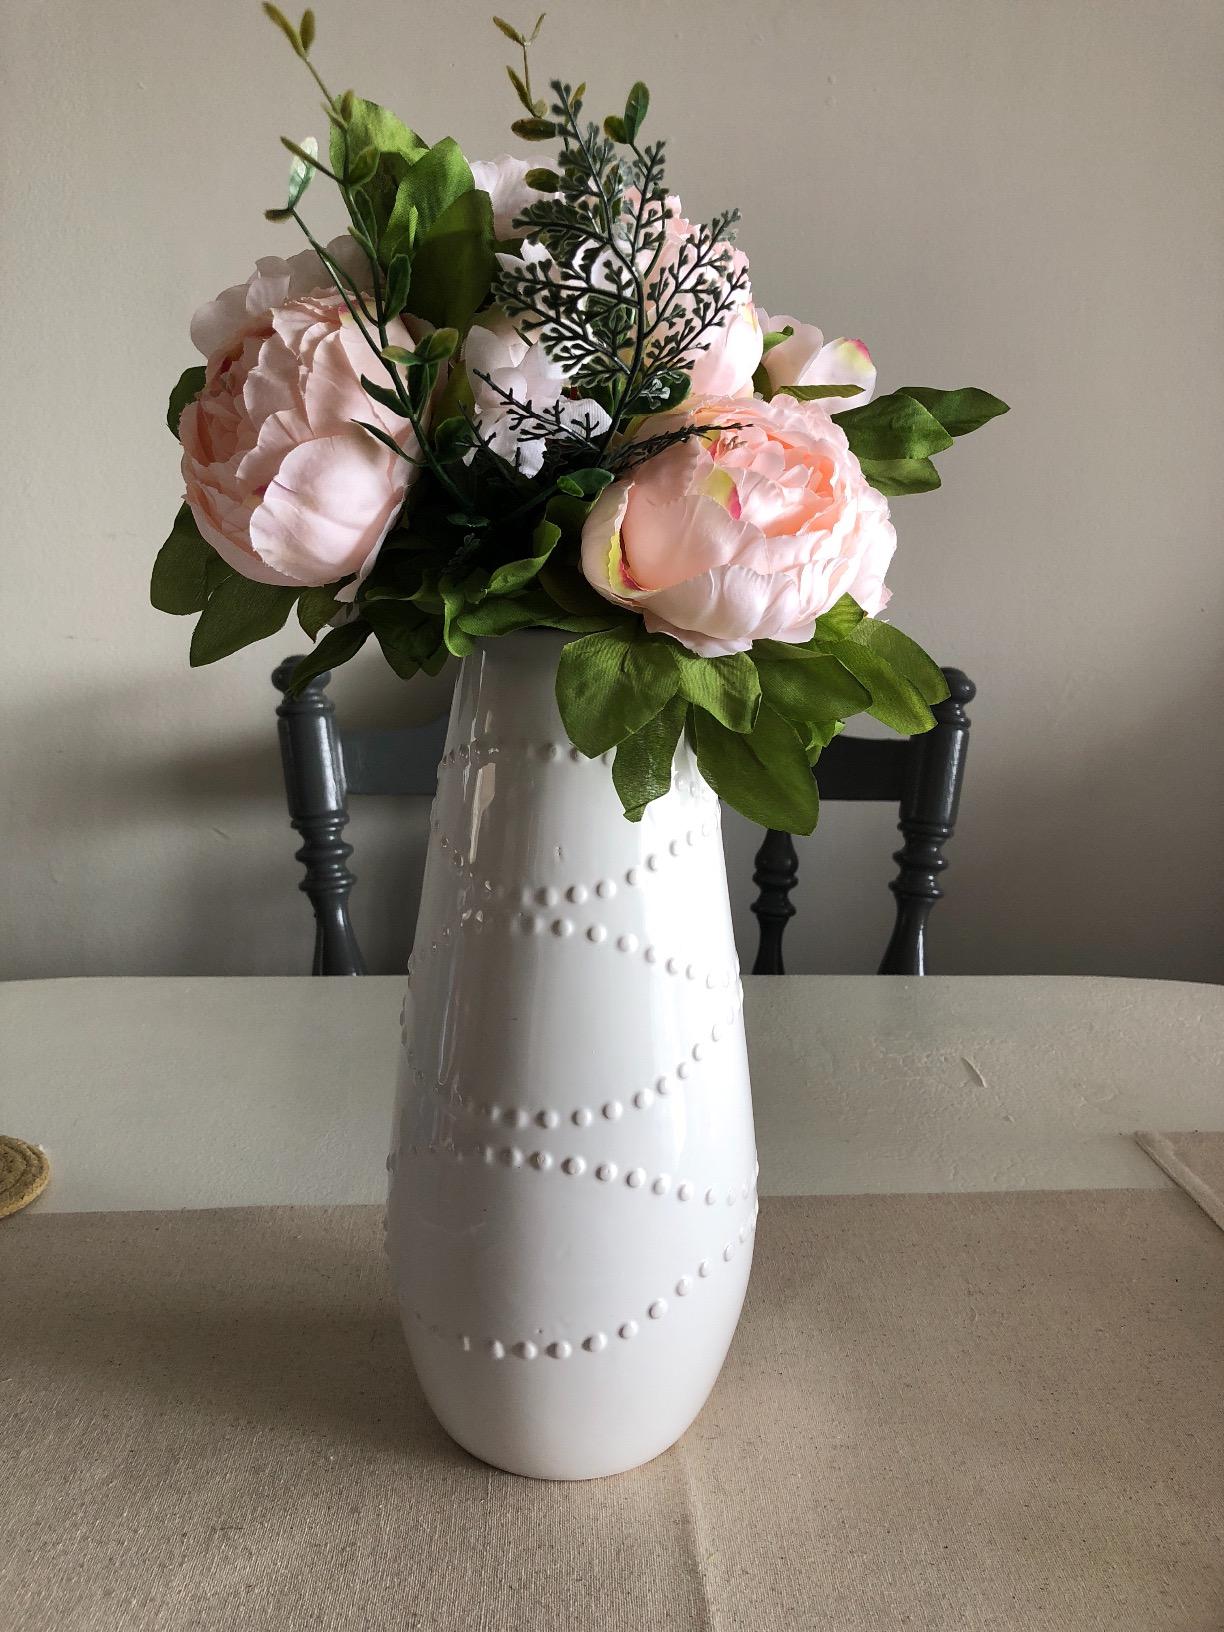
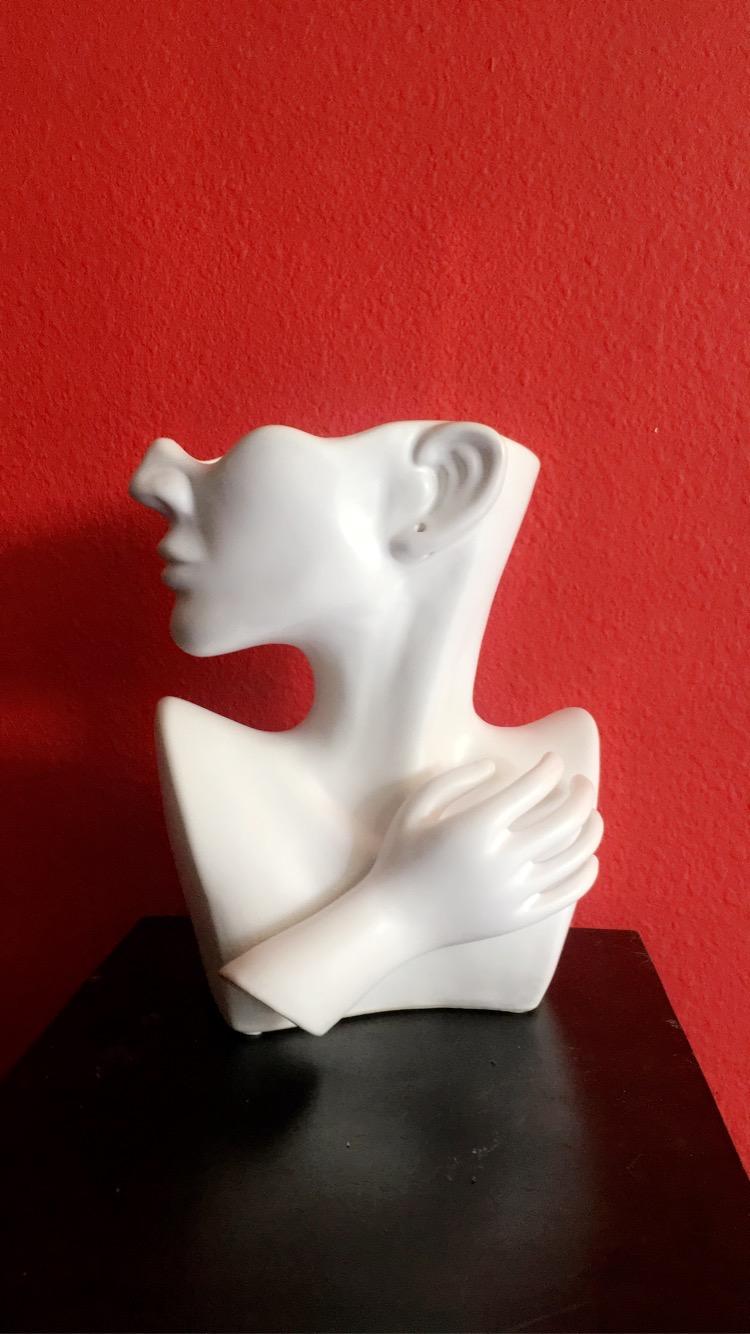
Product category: vase
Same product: no